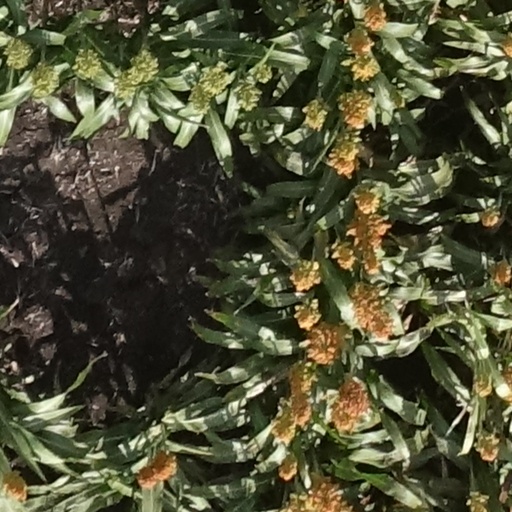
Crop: sorghum